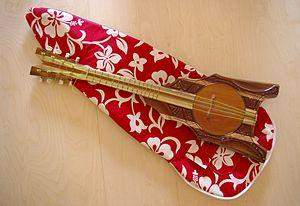
Un ukulélé [ukulele] ou, par transposition de la prononciation anglo-américaine, /jukulele/ est un instrument à cordes pincées traditionnel hawaïen, proche du cavaquinho, instrument populaire du Portugal dont il est une adaptation.
La musique polynésienne englobe ici l'ensemble des îles formant le périmètre polynésien et inclut les îles Cook, les Tuvalu, les Tonga et la Polynésie française ; bien que proche, elle se distingue de la musique maorie de Nouvelle-Zélande ou de la musique hawaïenne.